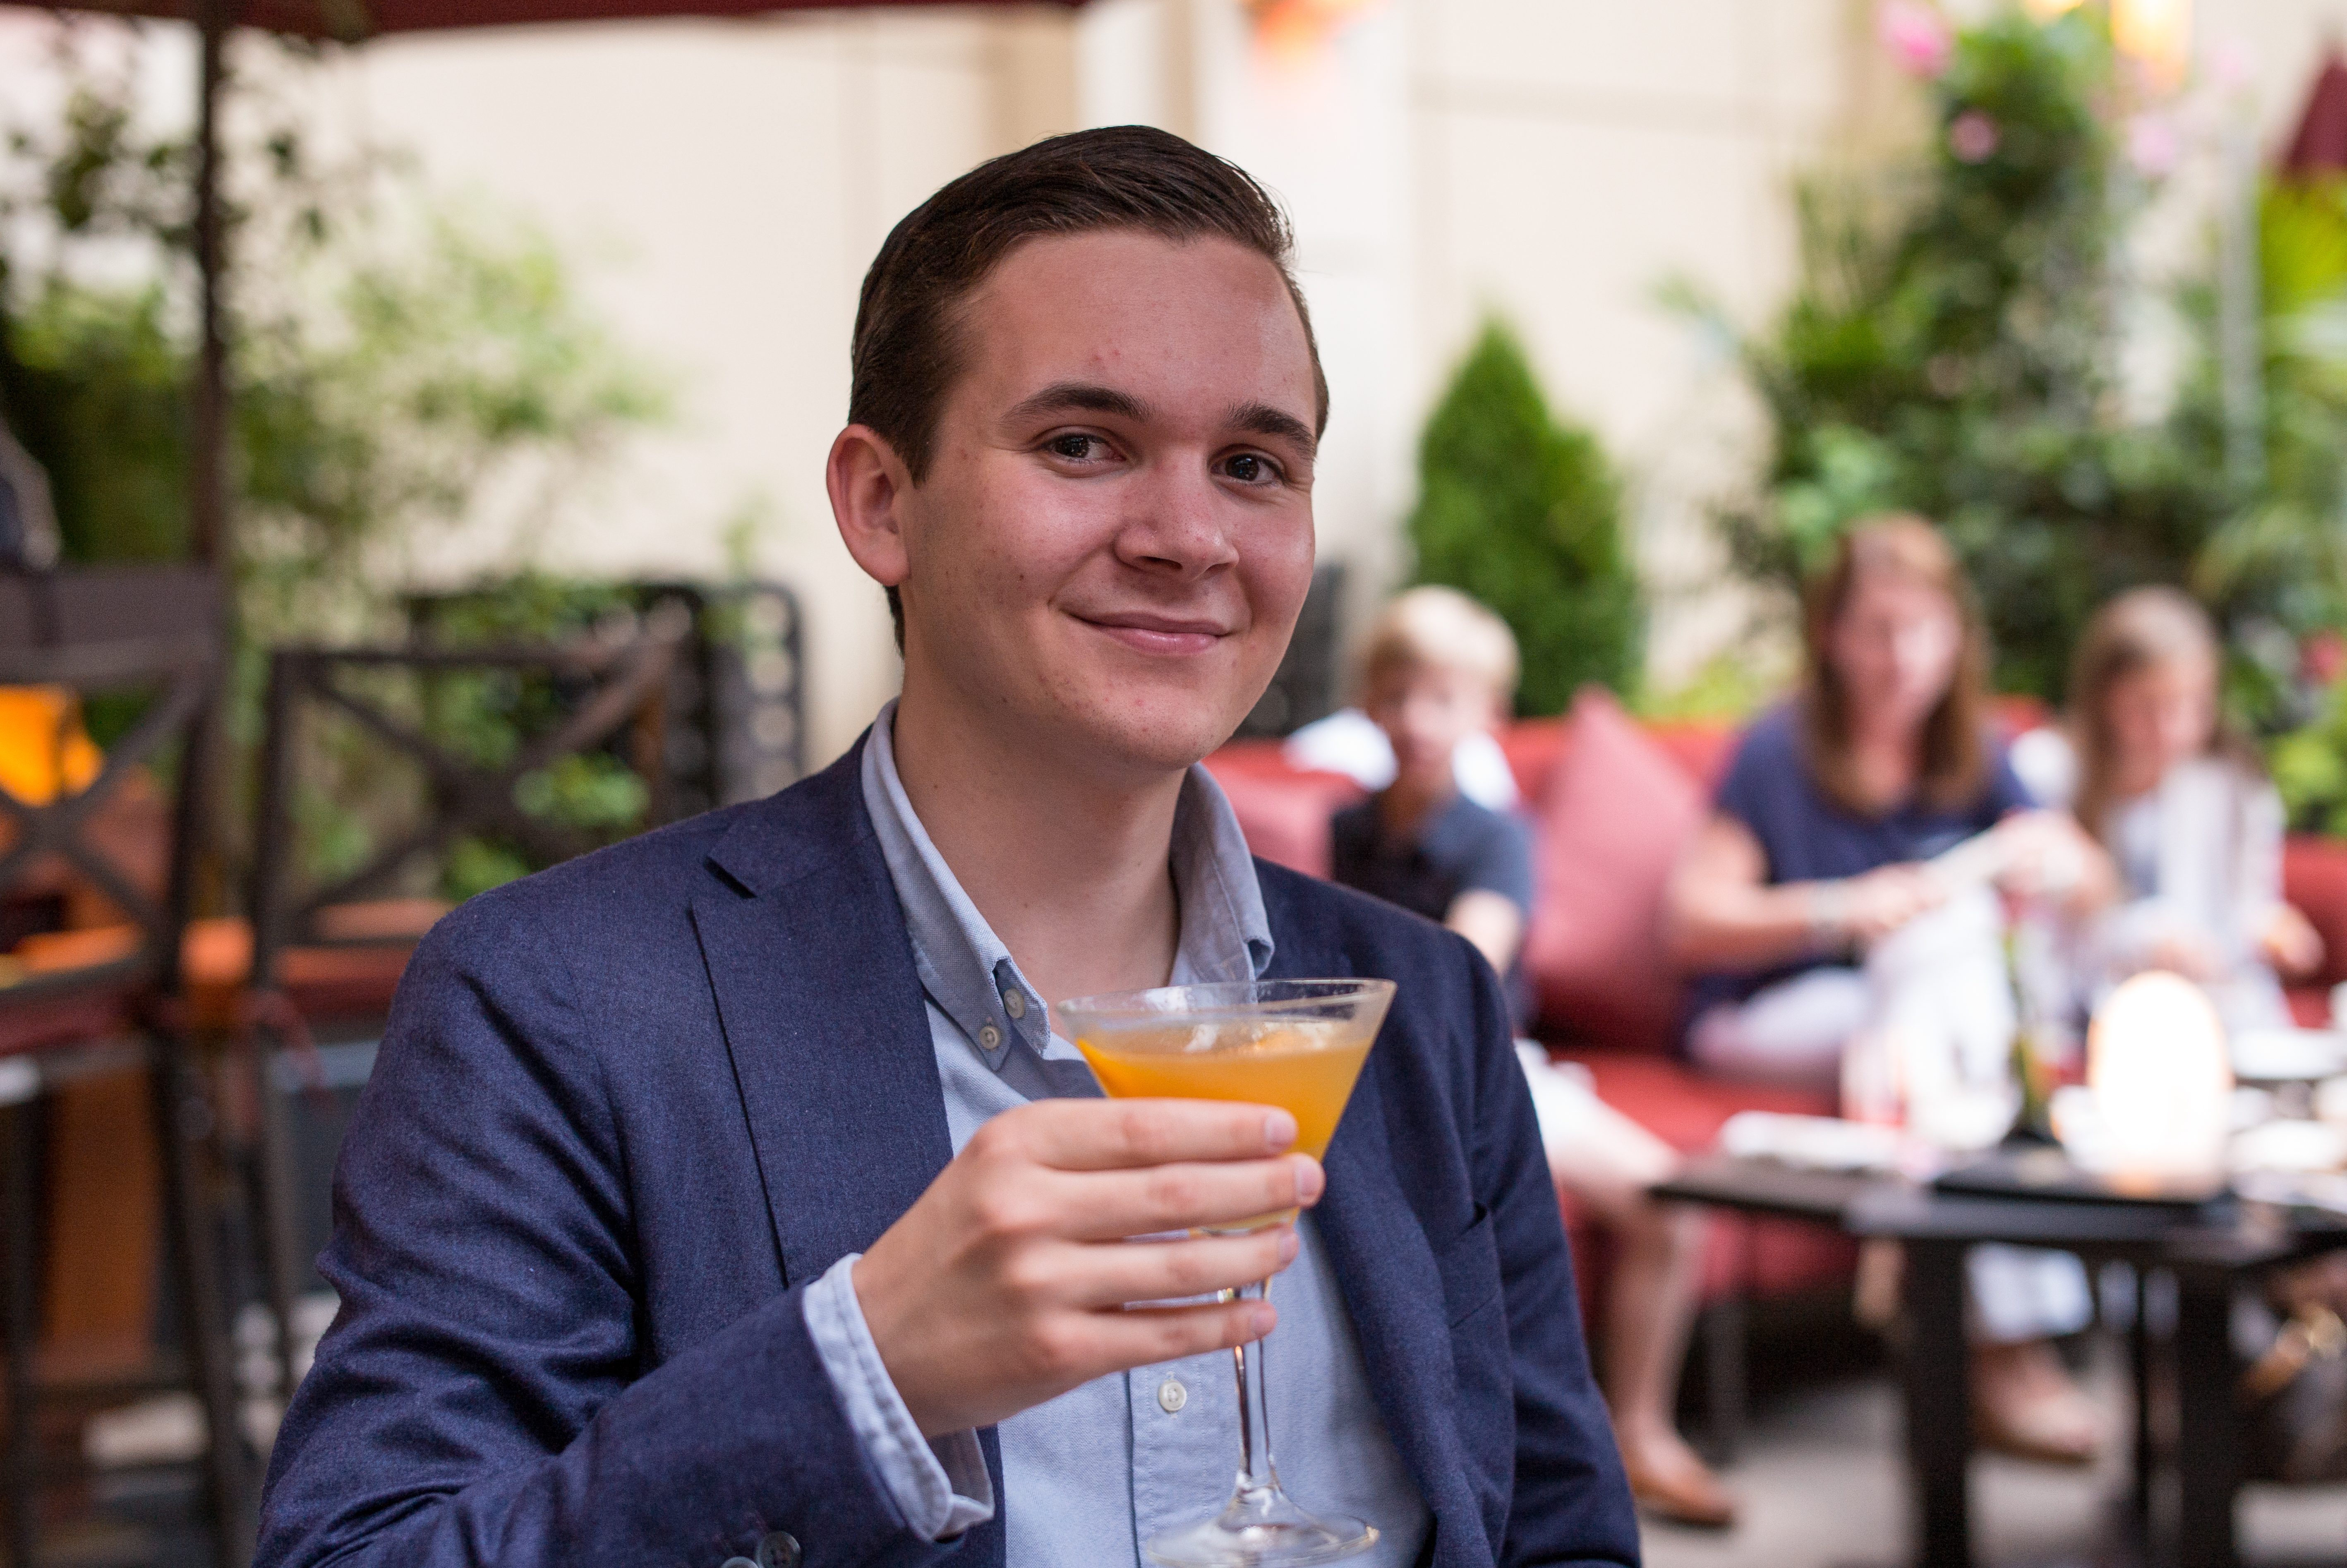
man, outdoor, light, bokeh, restaurant, summer, evening, portrait, young, meal, usa, chicago, peninsula, lunch, cocktail, celebrate, son, 21, ceremony, m, terrace, hotel, dinner, shanghai, 50, low, leica, birthday, 240, summilux, rehearsal dinner